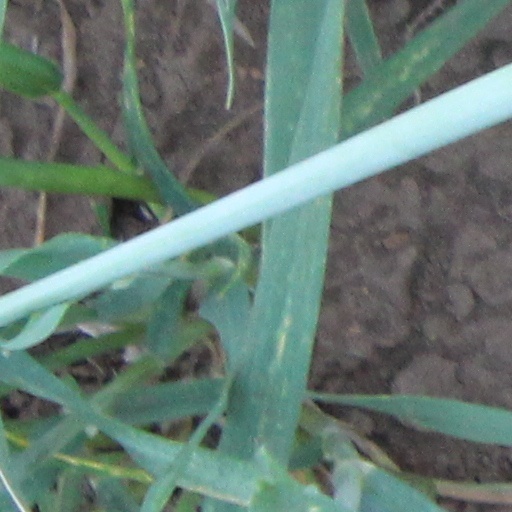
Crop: wheat